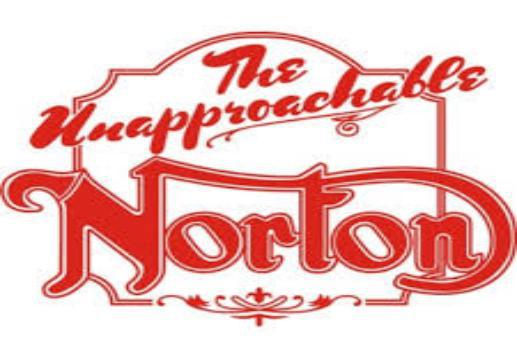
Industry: Necessities